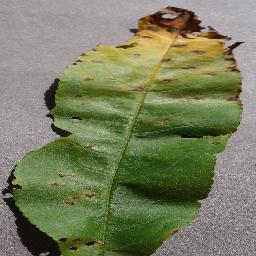
Label: Peach___Bacterial_spot